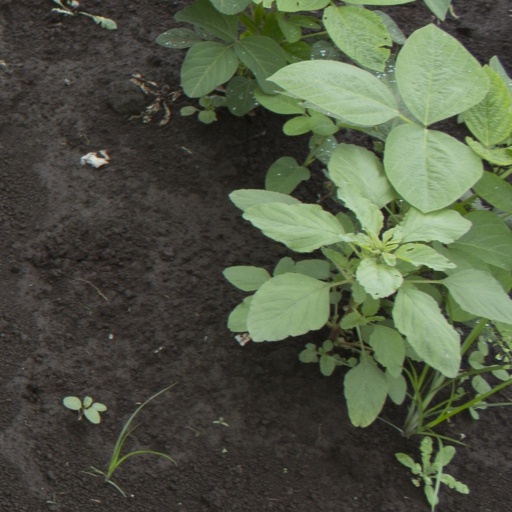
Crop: soybean